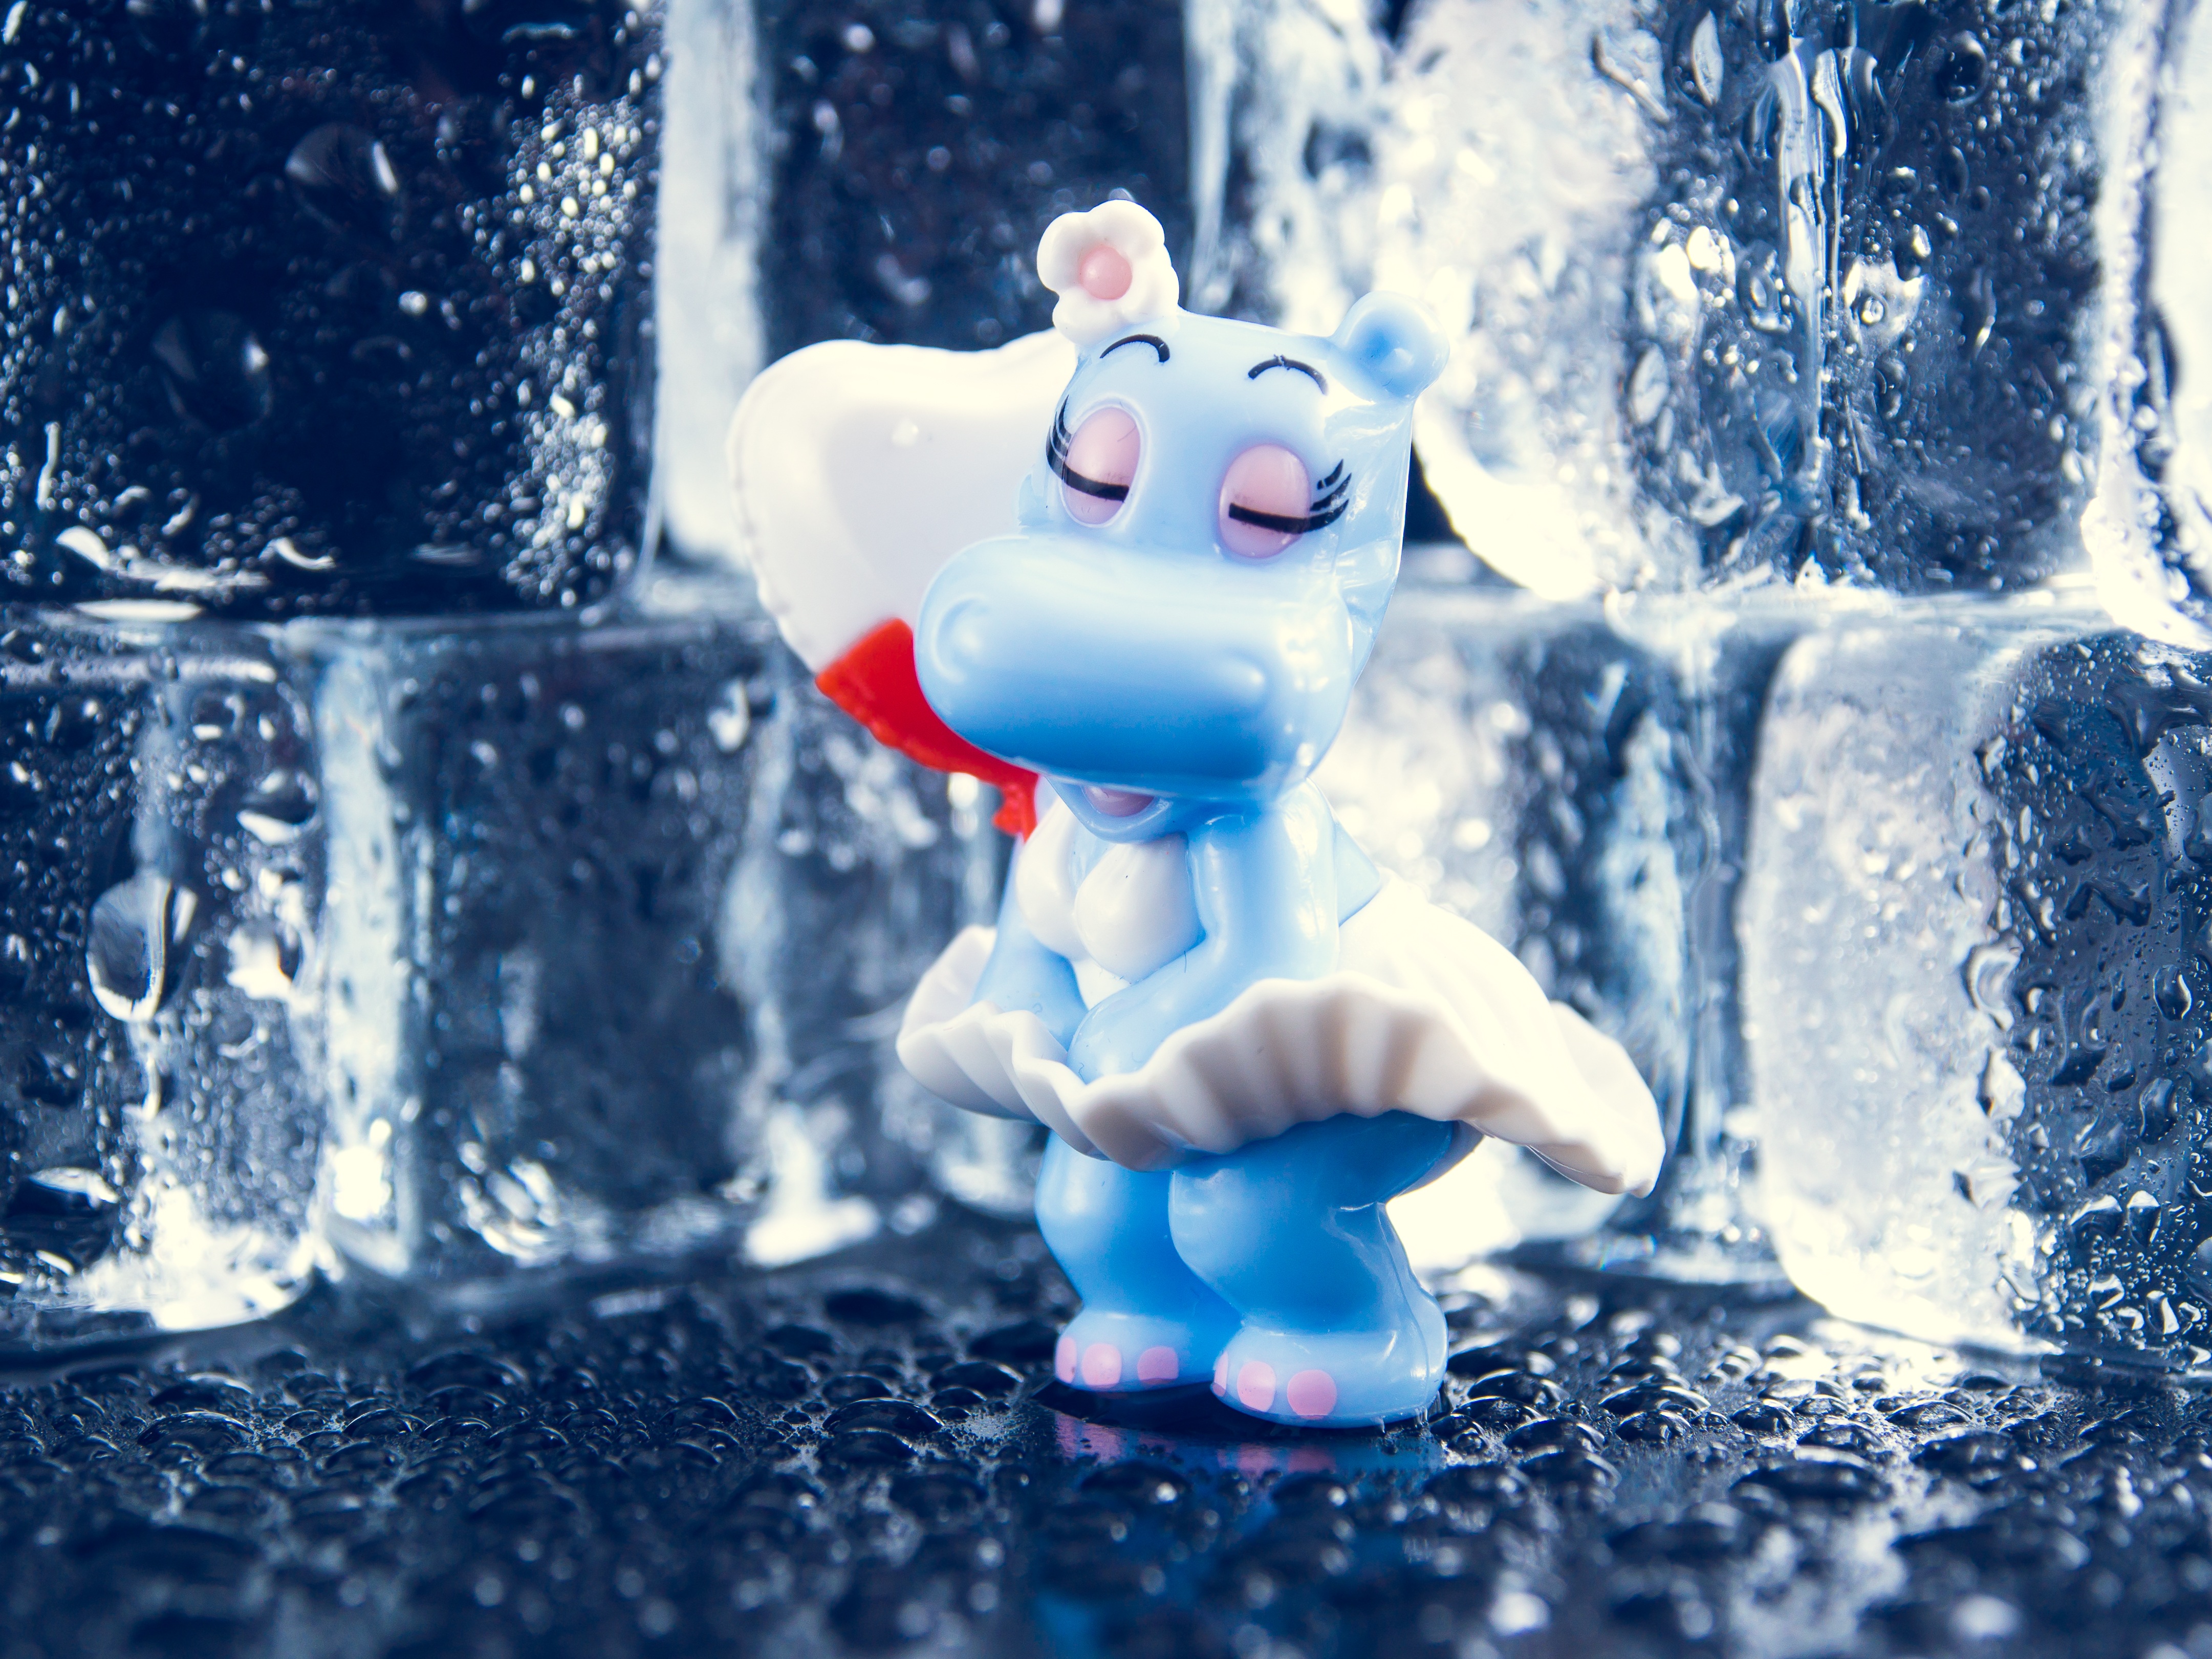
water, cold, winter, drop, liquid, light, white, glass, ice, reflection, space, frozen, blue, bubble, cool, snowman, cube, marilyn, monroe, computer wallpaper